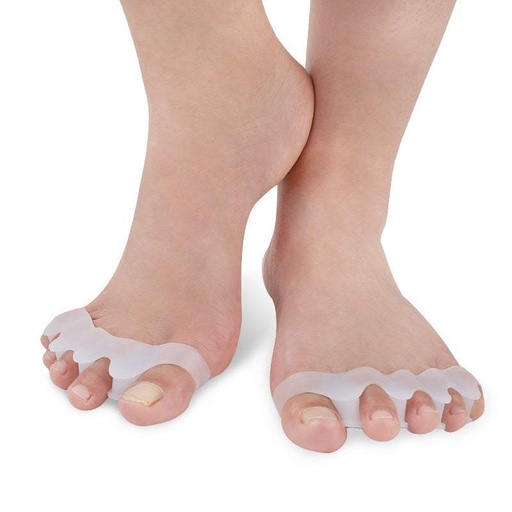
2 Pack Toe Separators Silicone Bunion Hallux Valgus Protector Divider Foot Care Foot Creams & Treatments
Brand: HOD Health & Home
Category: Health & Beauty > Personal Care > Foot Care > Toe Spacers